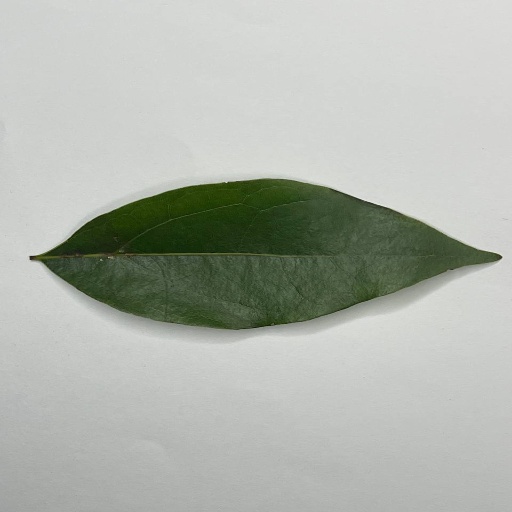
Species: Camphor
Leaf condition: Healthy Leaf